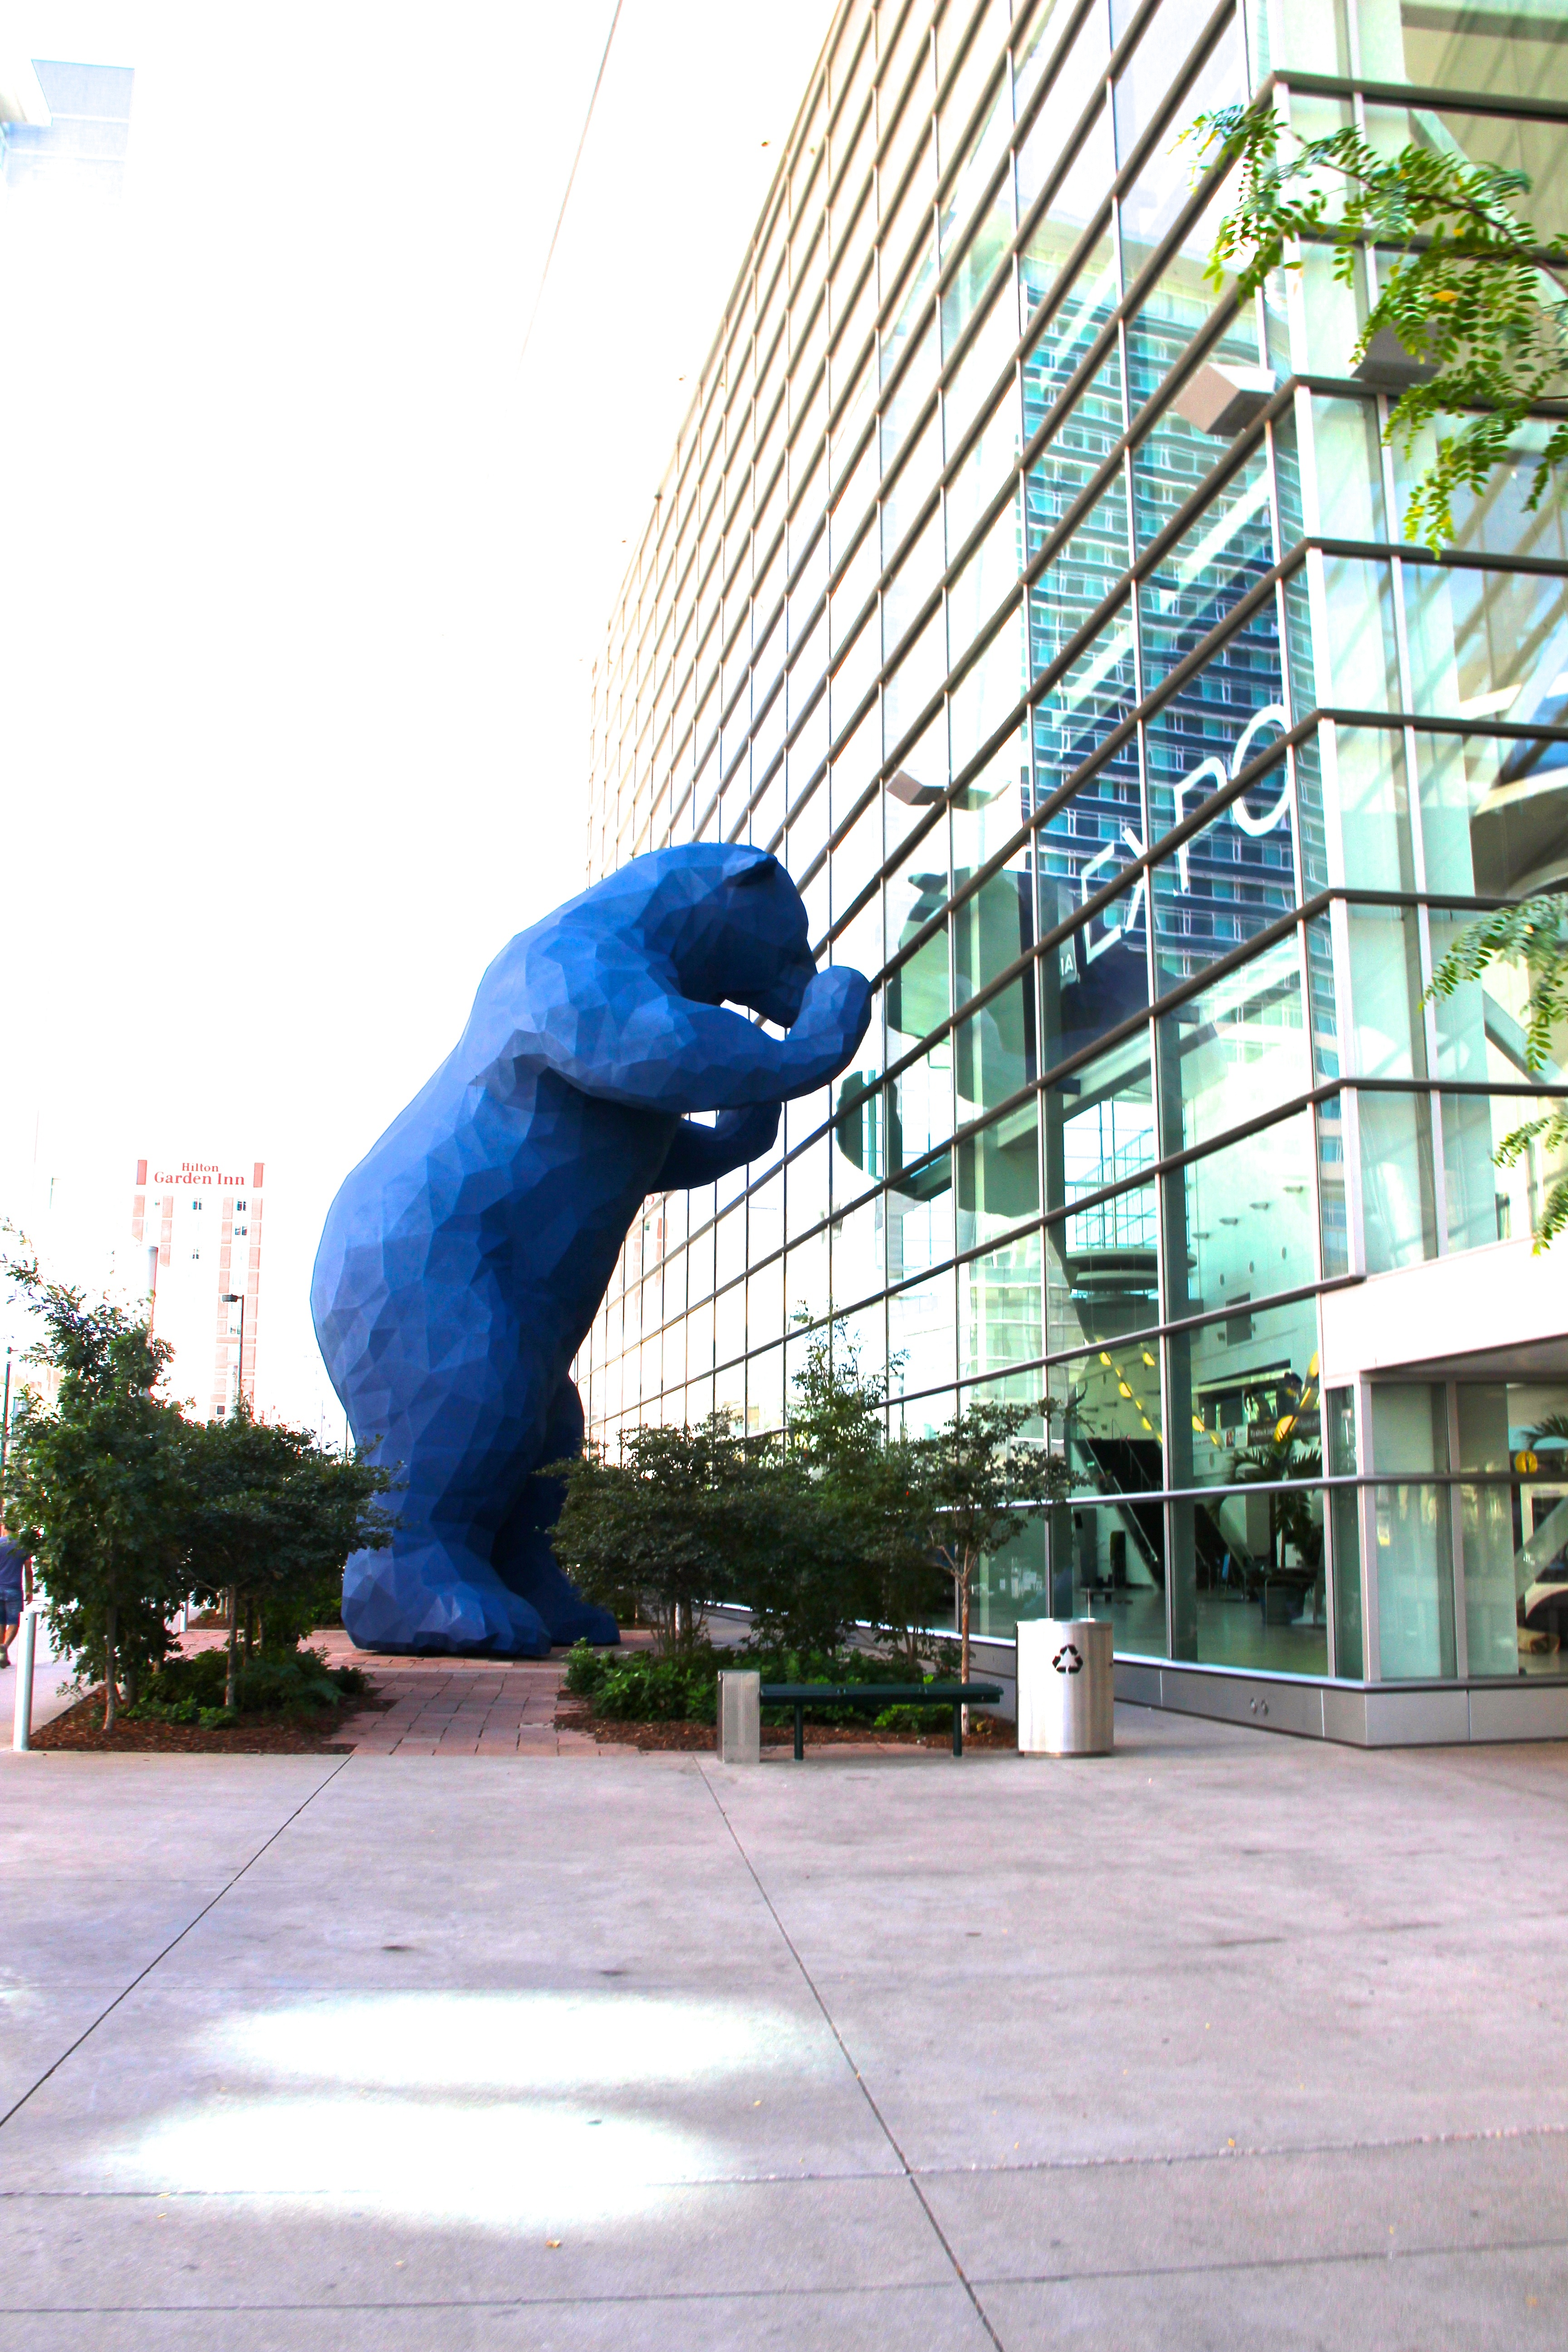
city, monument, statue, plaza, sculpture, art